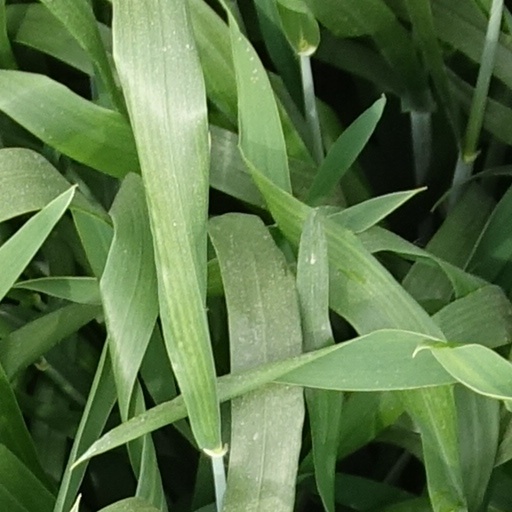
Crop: wheat